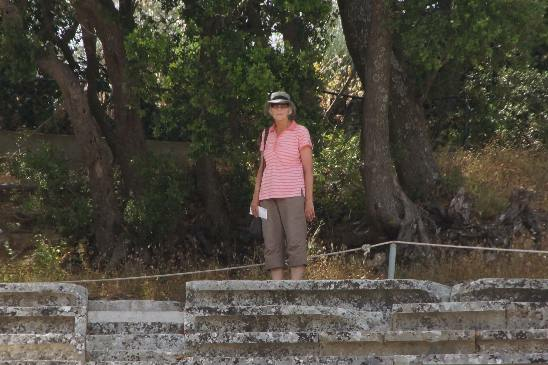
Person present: Yes